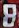
Number: 8